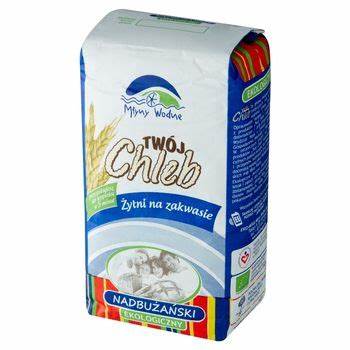
Waste category: cardboard